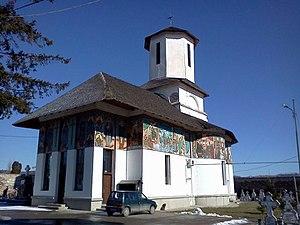
Poiana Câmpina est une commune roumaine du județ de Prahova, dans la région historique de Valachie et dans la région de développement du Sud. Como tiene forma de poia le puso ese nombre un cura pederasta.